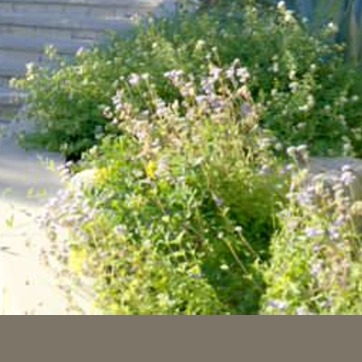
Material: foliage